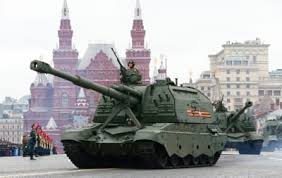
Label: 2S19_MSTA